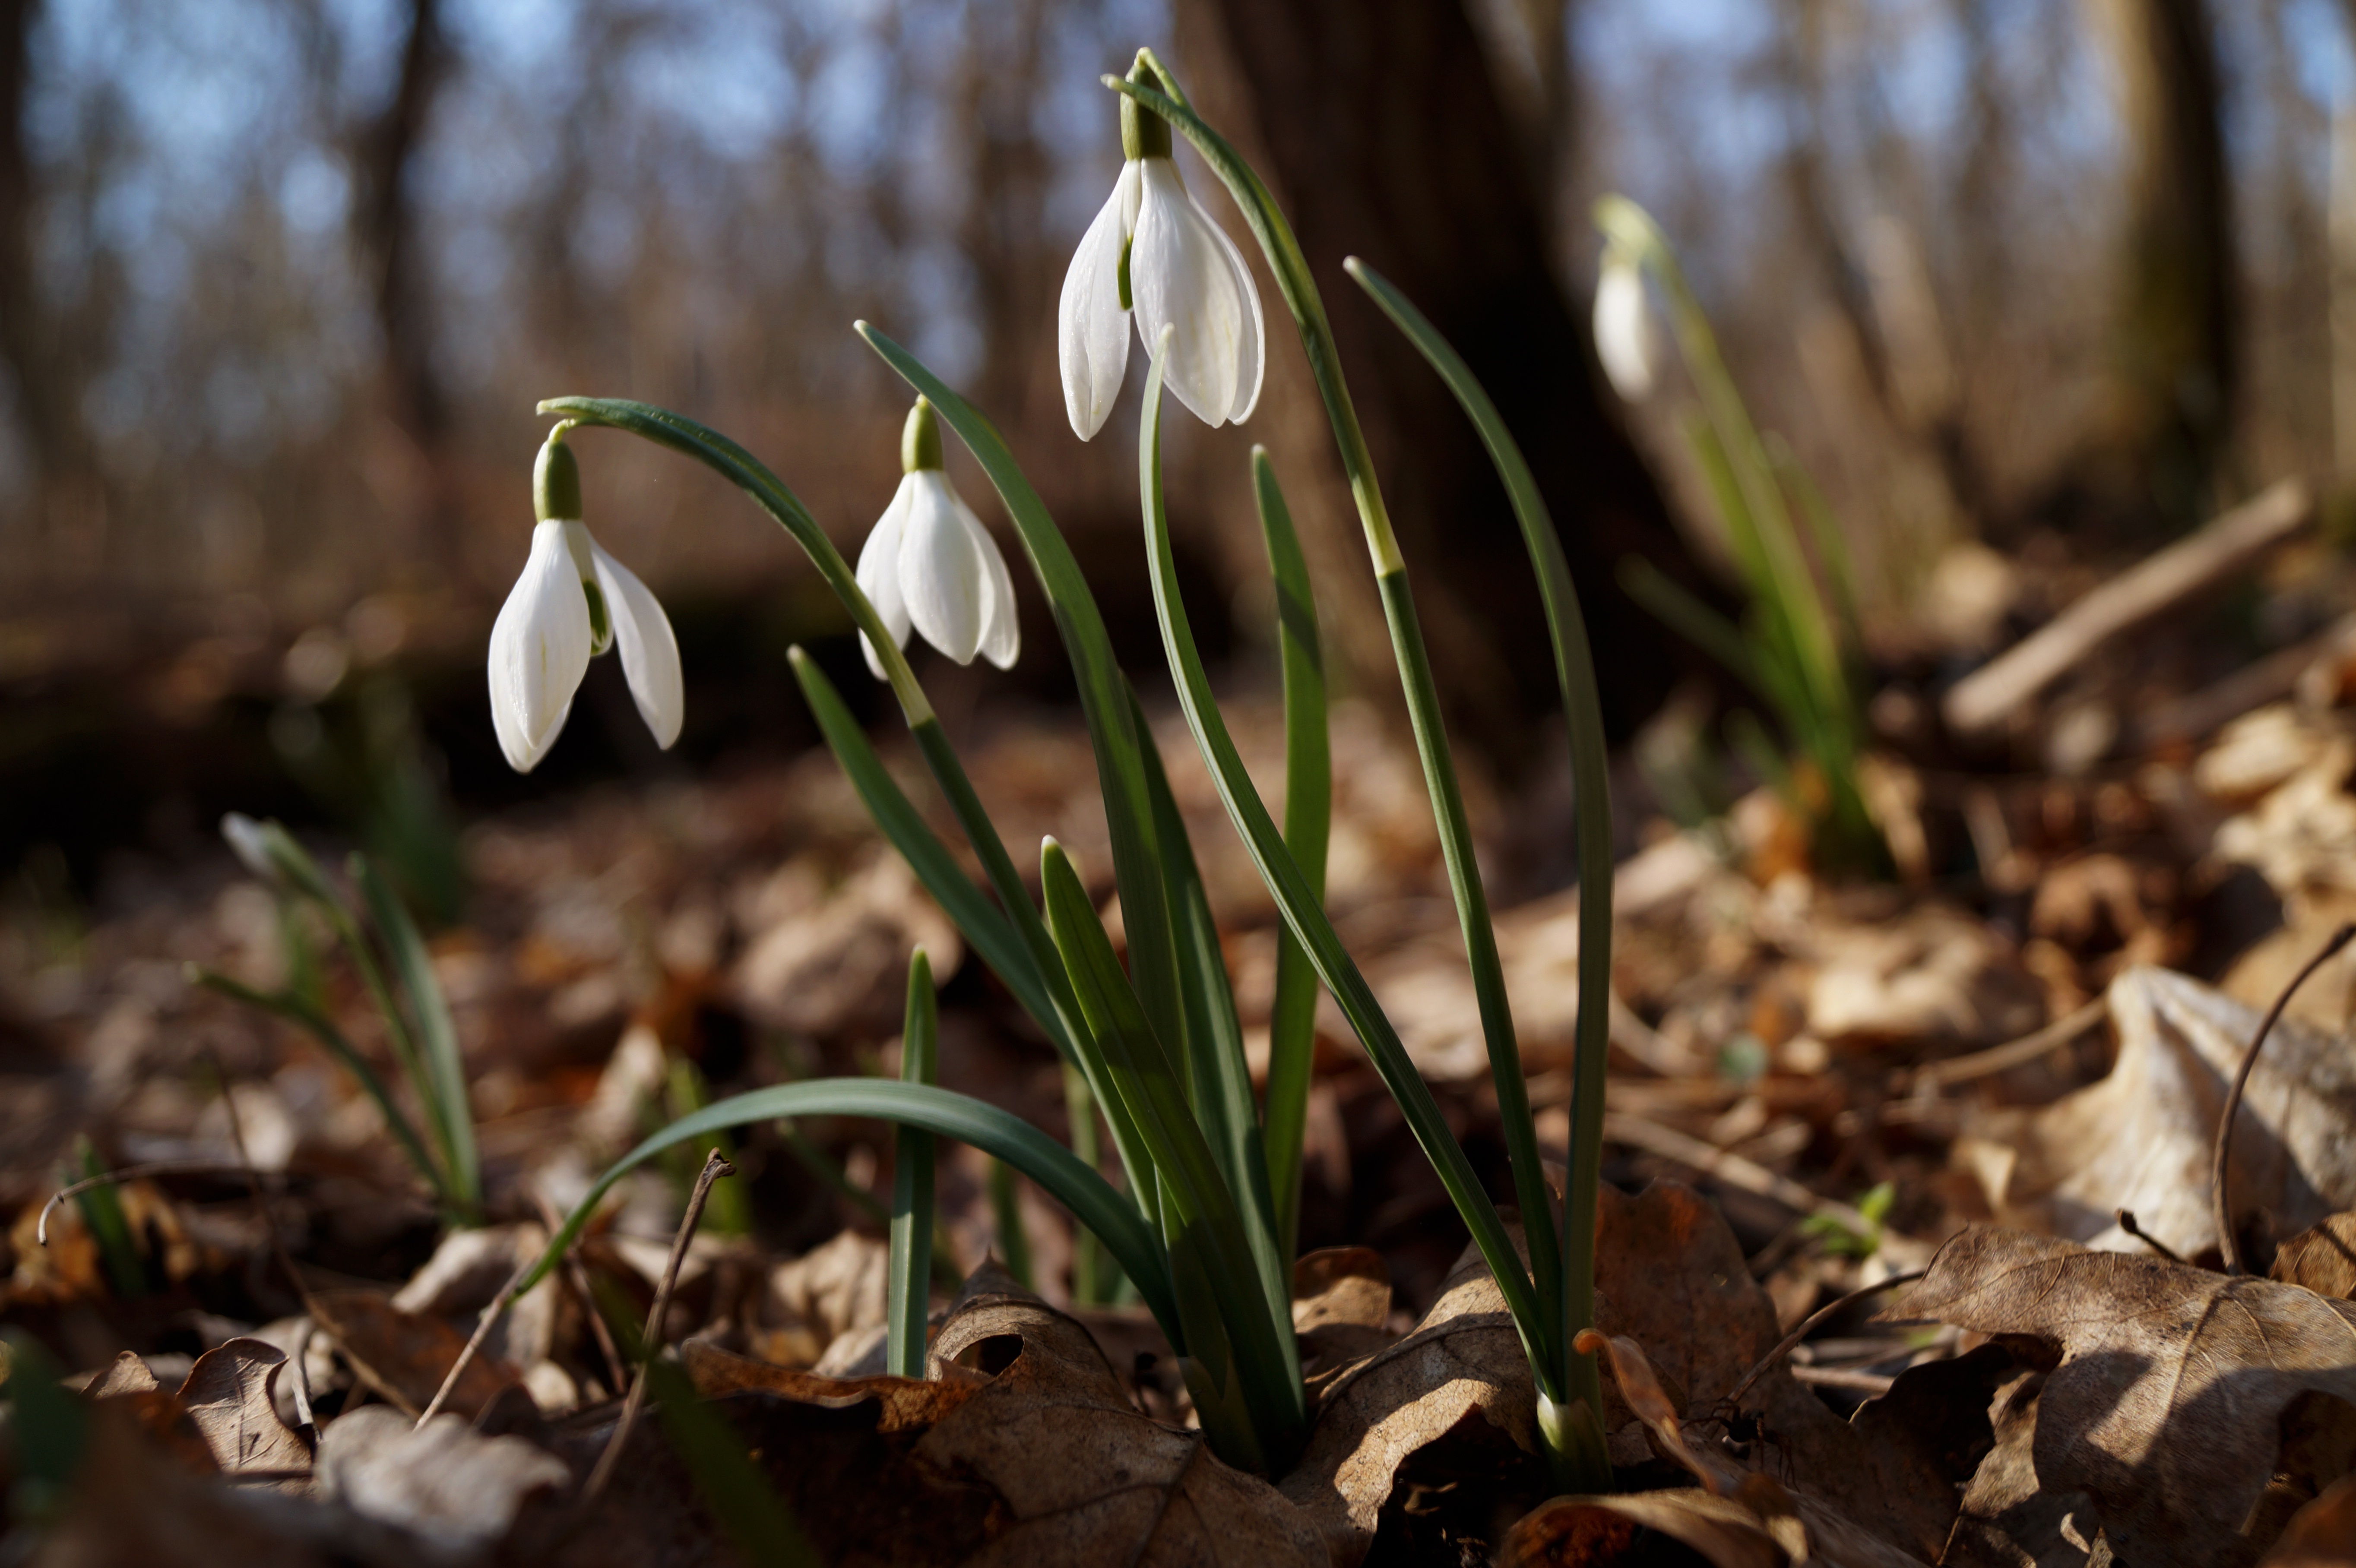
nature, forest, plant, white, leaf, flower, spring, botany, flora, wildflower, crocus, snowdrop, woodland, spring flower, galanthus, avar, flowering plant, plant stem, land plant, fawn lily